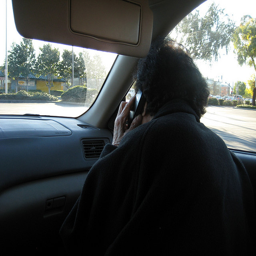
A man in a car who is on a cell phone.
A person in the passenger seat of a car, talking on a cell phone.
A person sitting in a car holding a cell phone to their ear.
The inside of a car with a senior adult from behind in passenger seat holding a cell phone to ear and car visor down, with view of street, trees and houses out the windows.
A person holding a phone up to their head while sitting in a car.